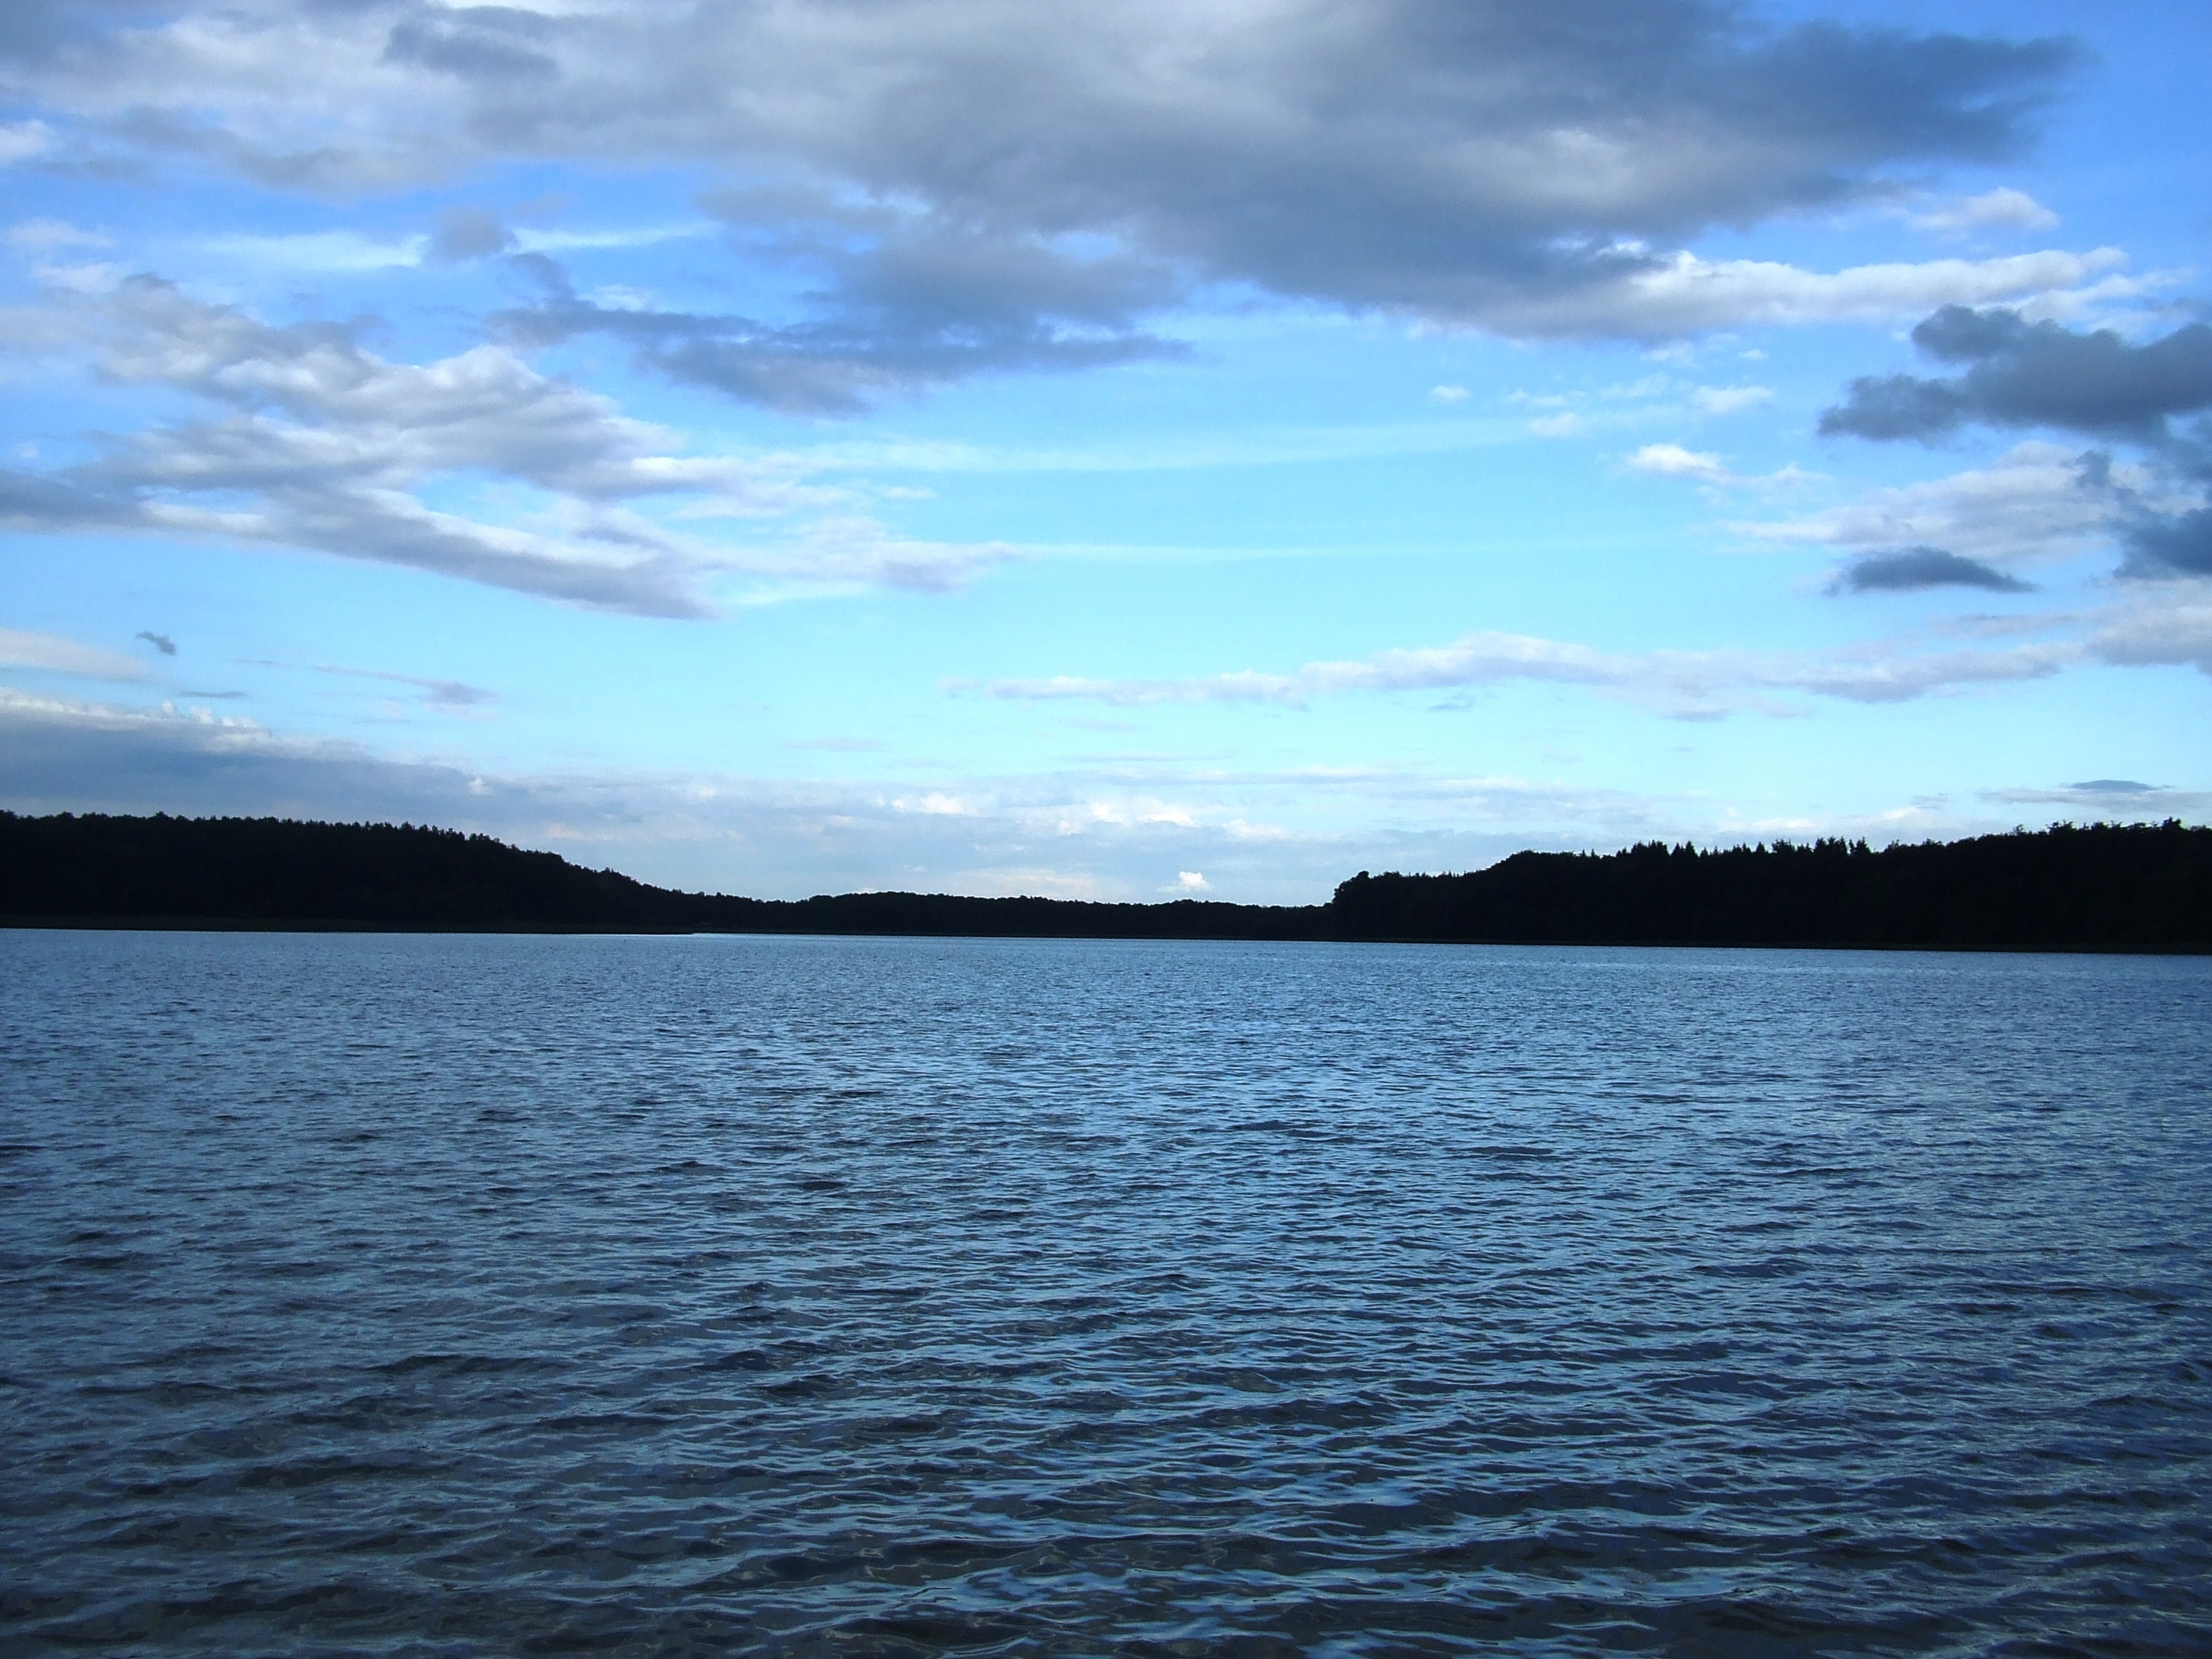
sea, coast, ocean, horizon, cloud, sky, sunset, shore, lake, dusk, reflection, vehicle, bay, reservoir, body of water, clouds, loch, abendstimmung, geographical feature